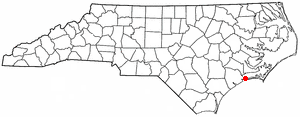
Cape Carteret est une ville américaine située dans le comté de Carteret dans l'État de Caroline du Nord. En 2010, sa population était de 1 917 habitants.